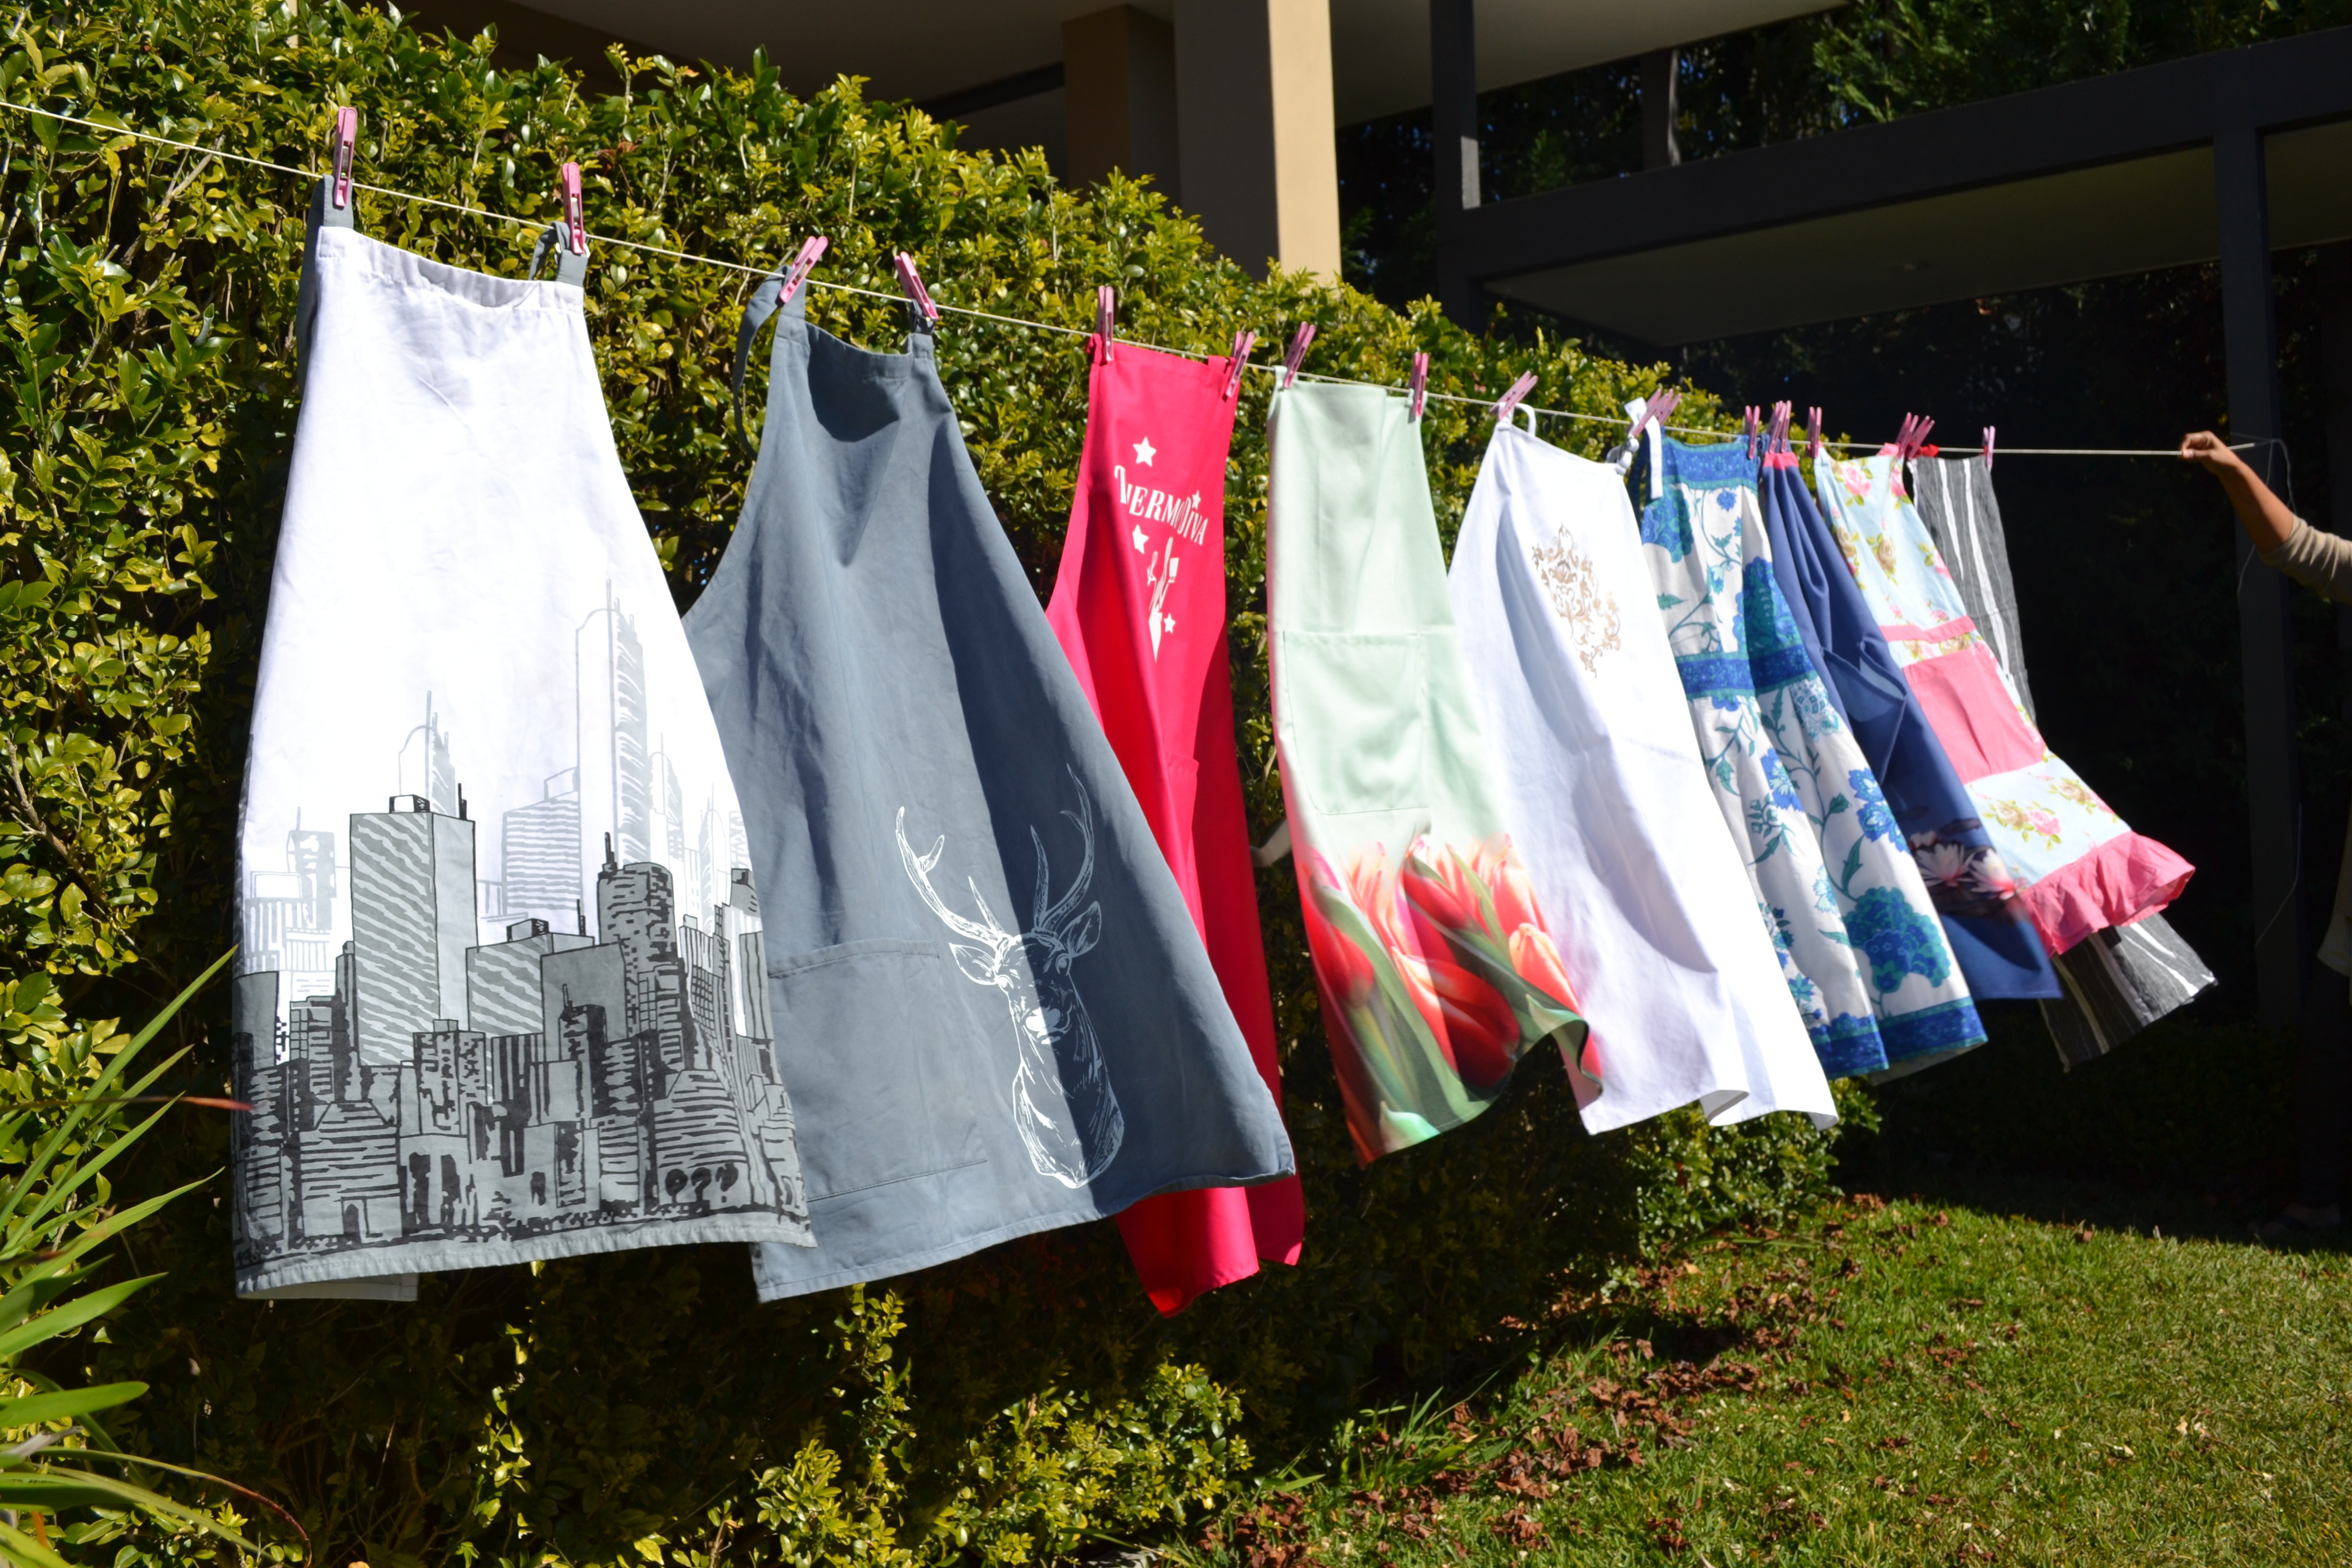
grass, flag, drying, washing line, aprons